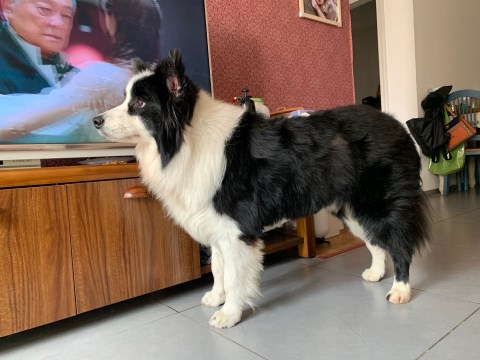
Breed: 2594-n000109-Border_collie